Karnıyarık
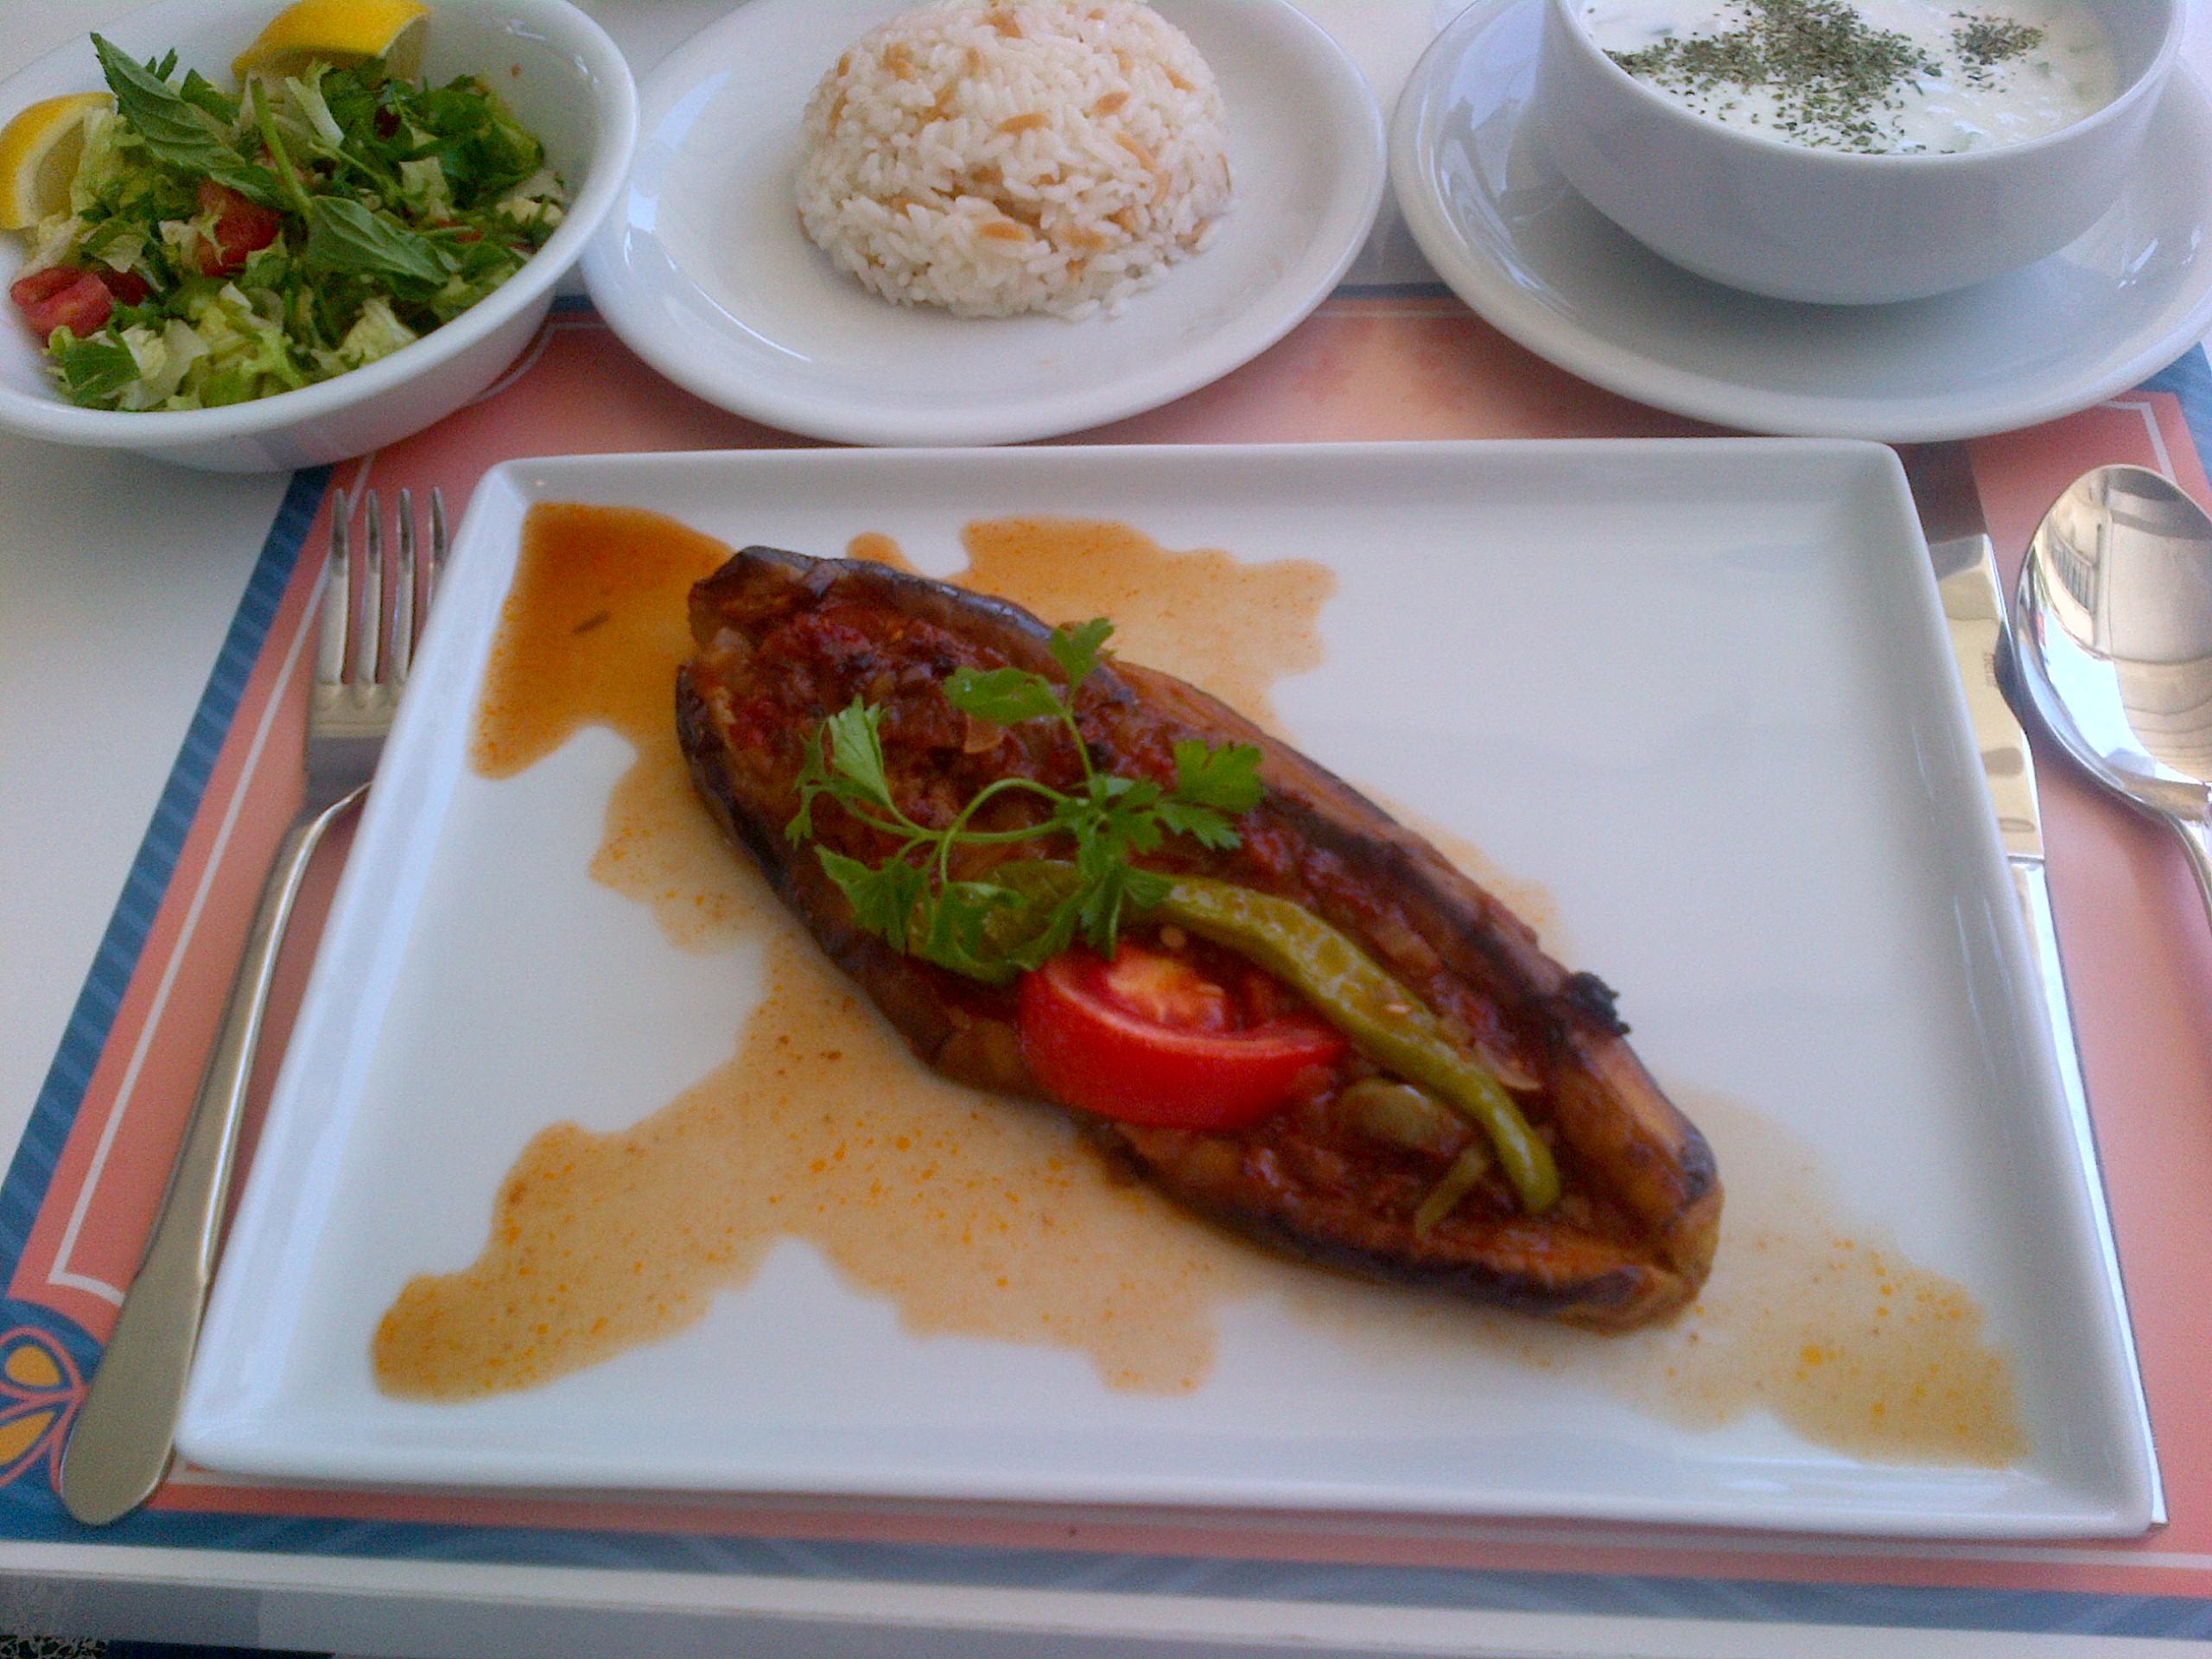
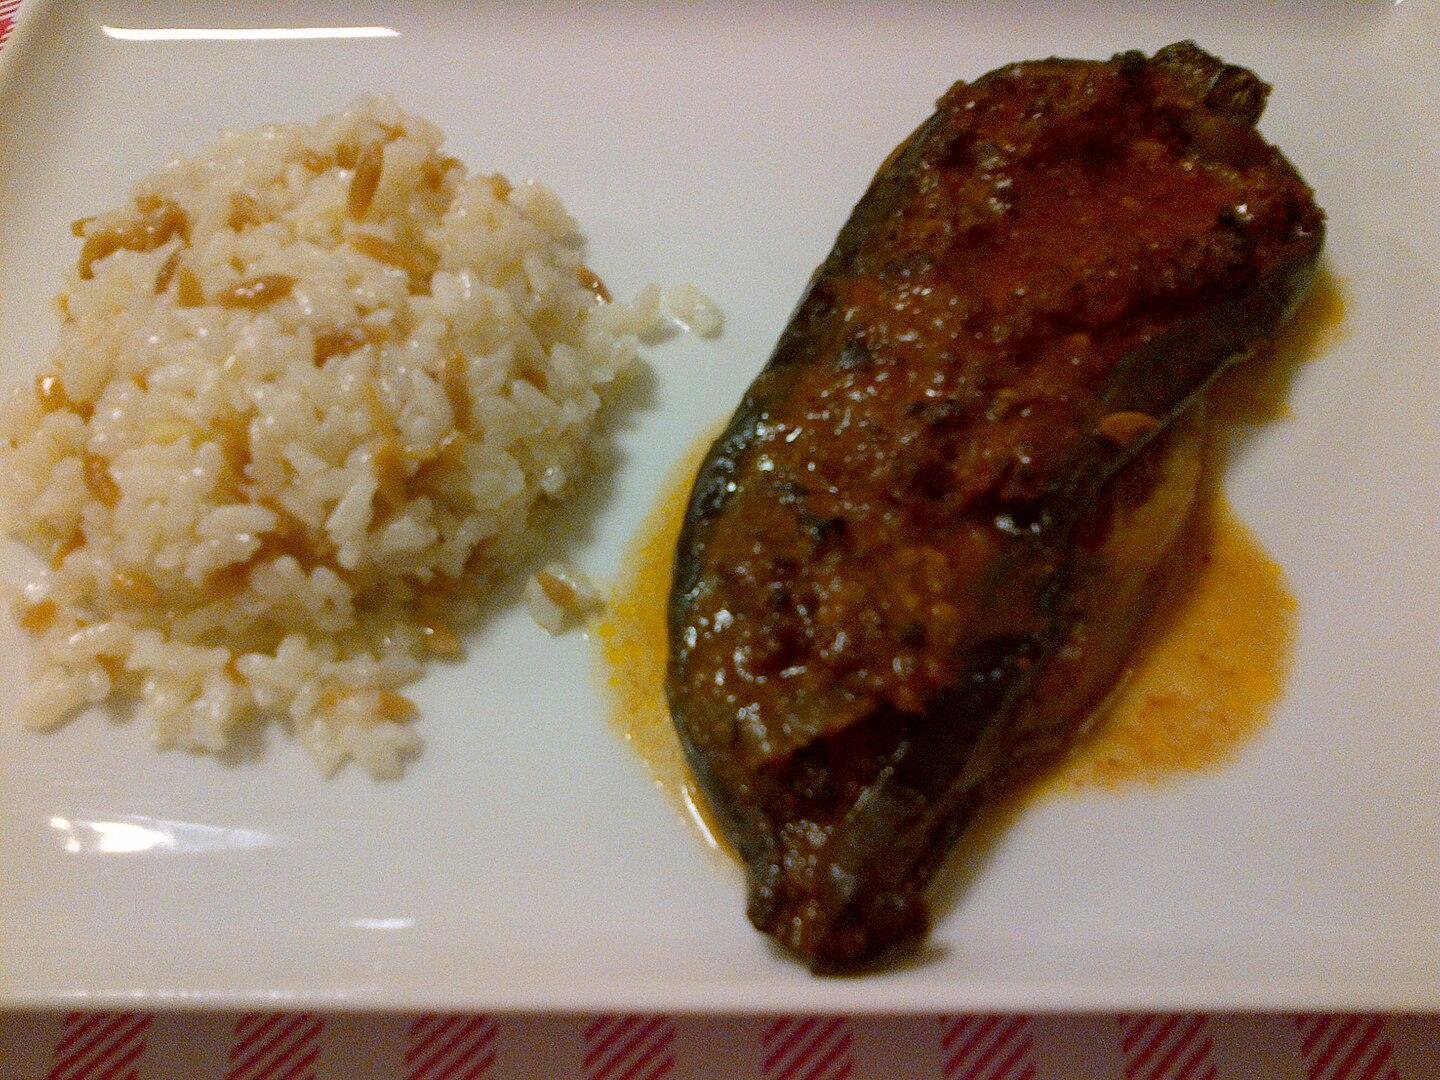
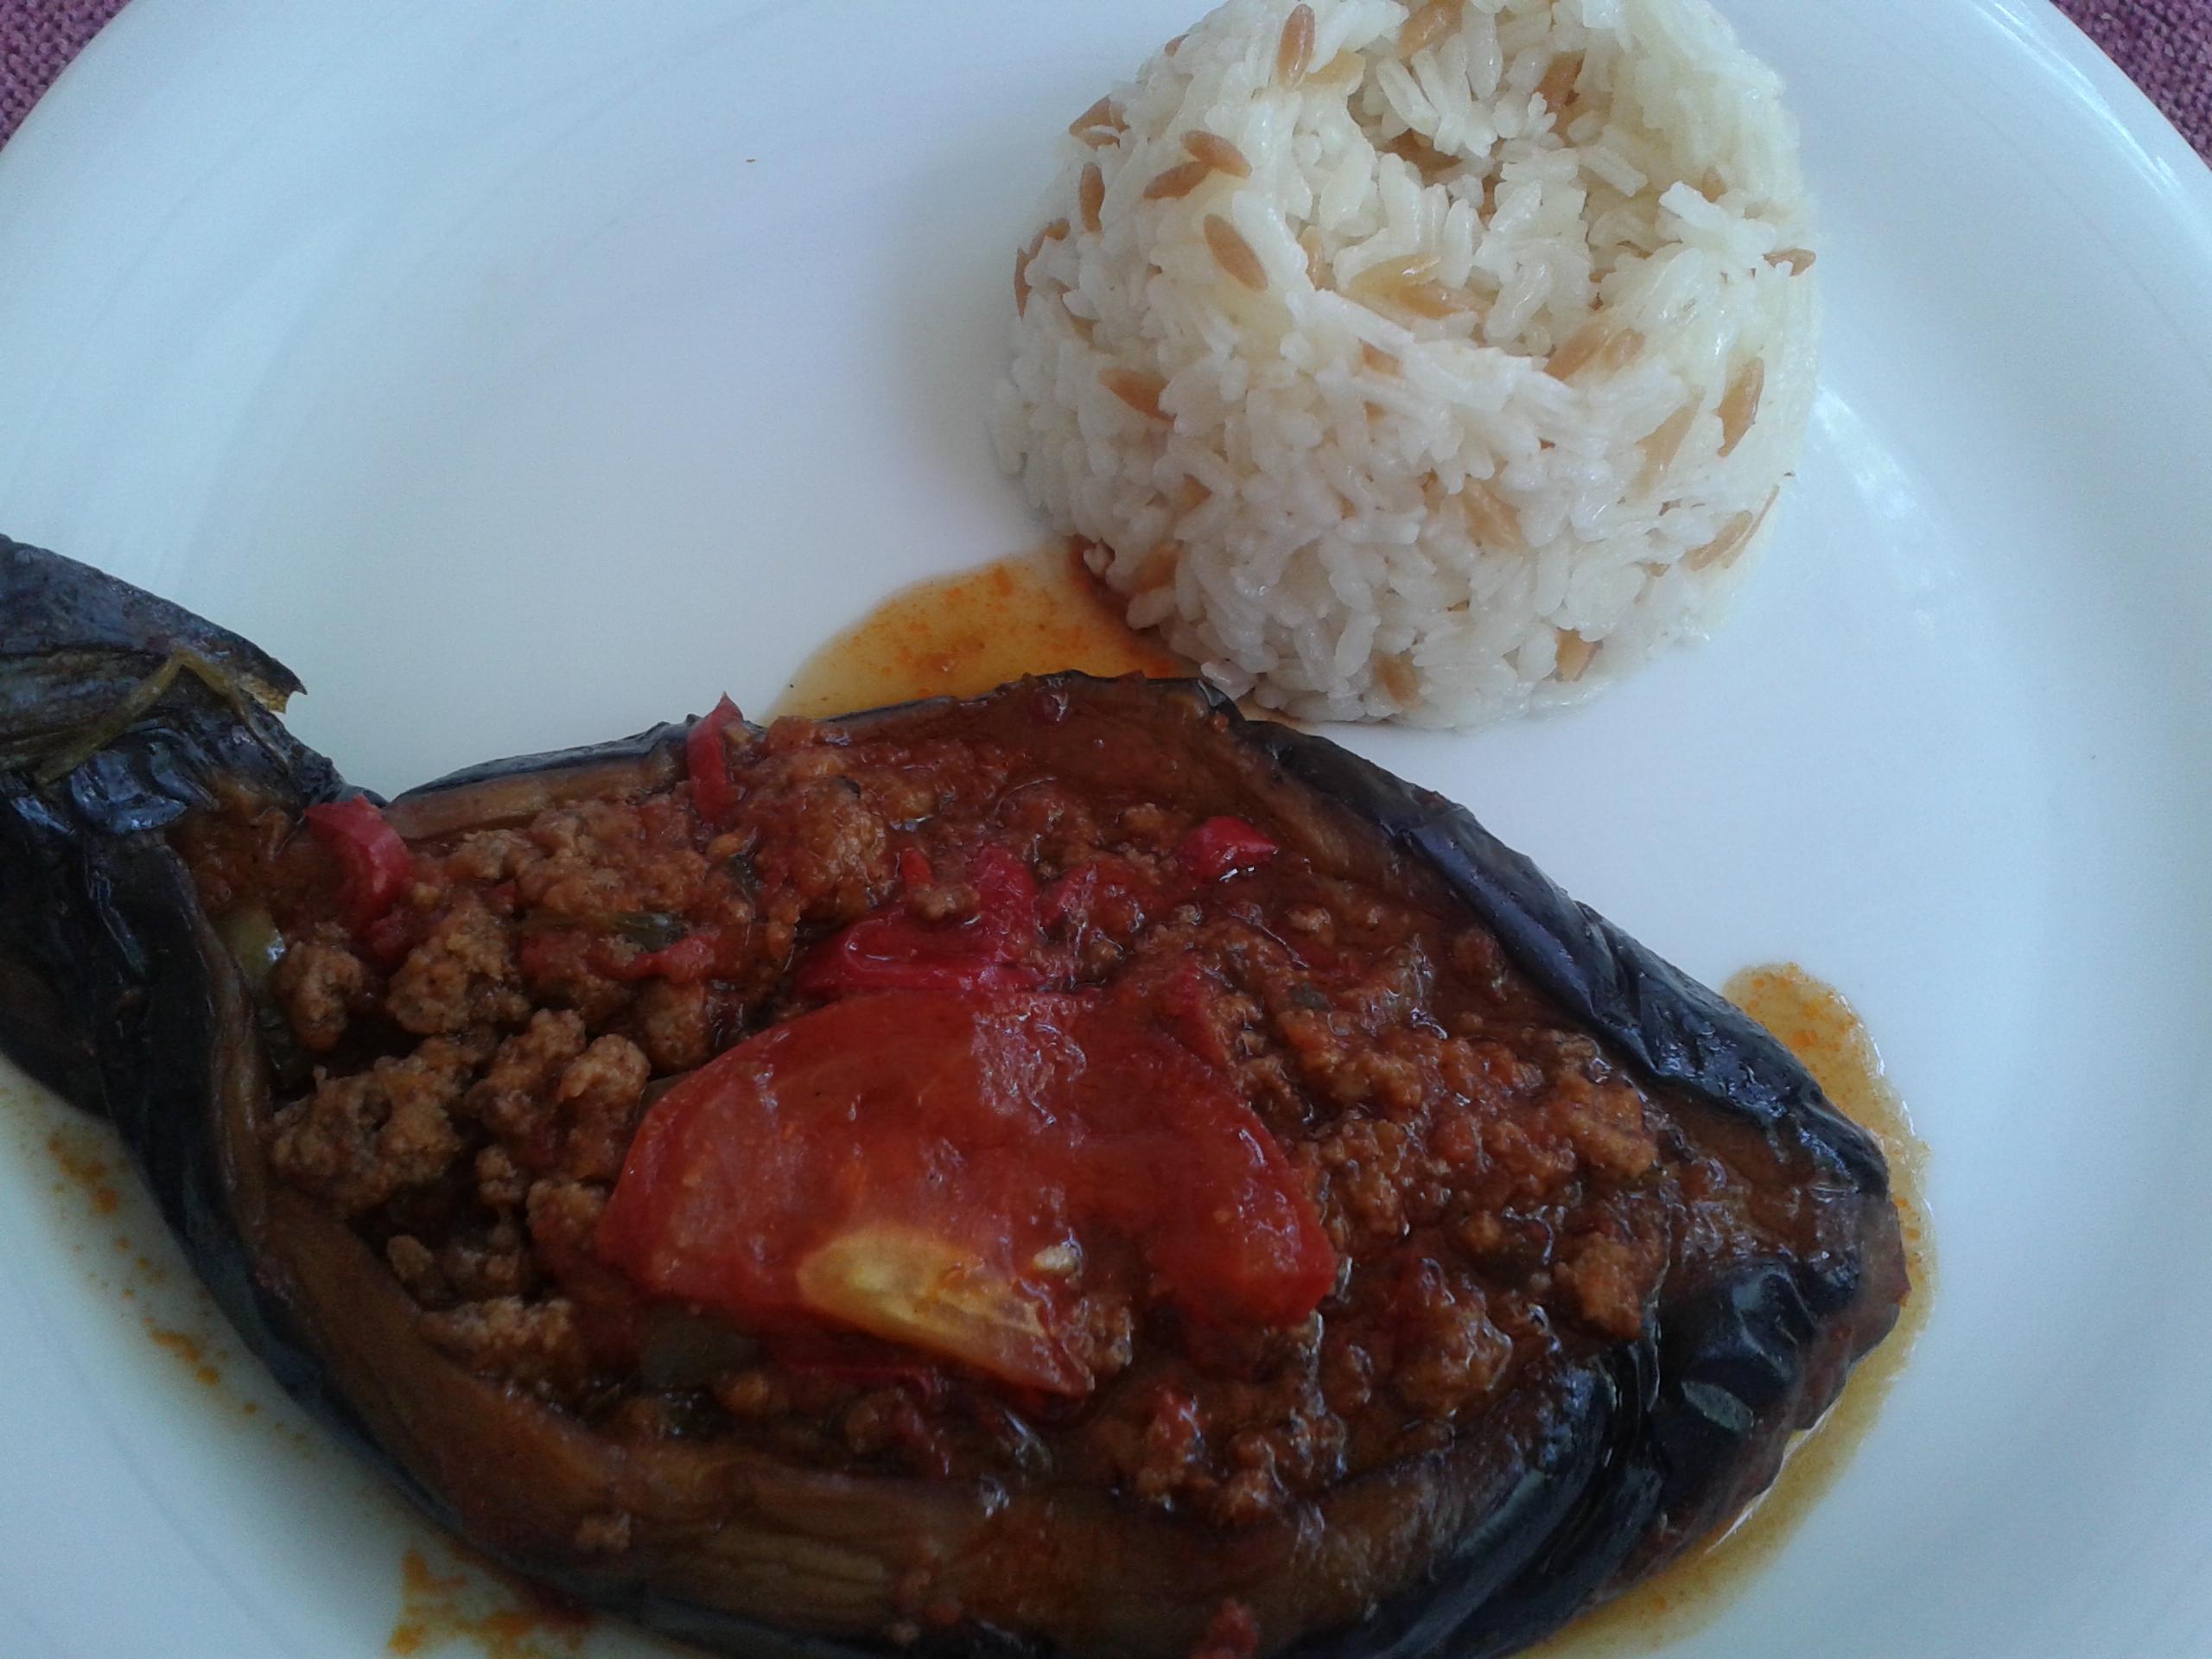
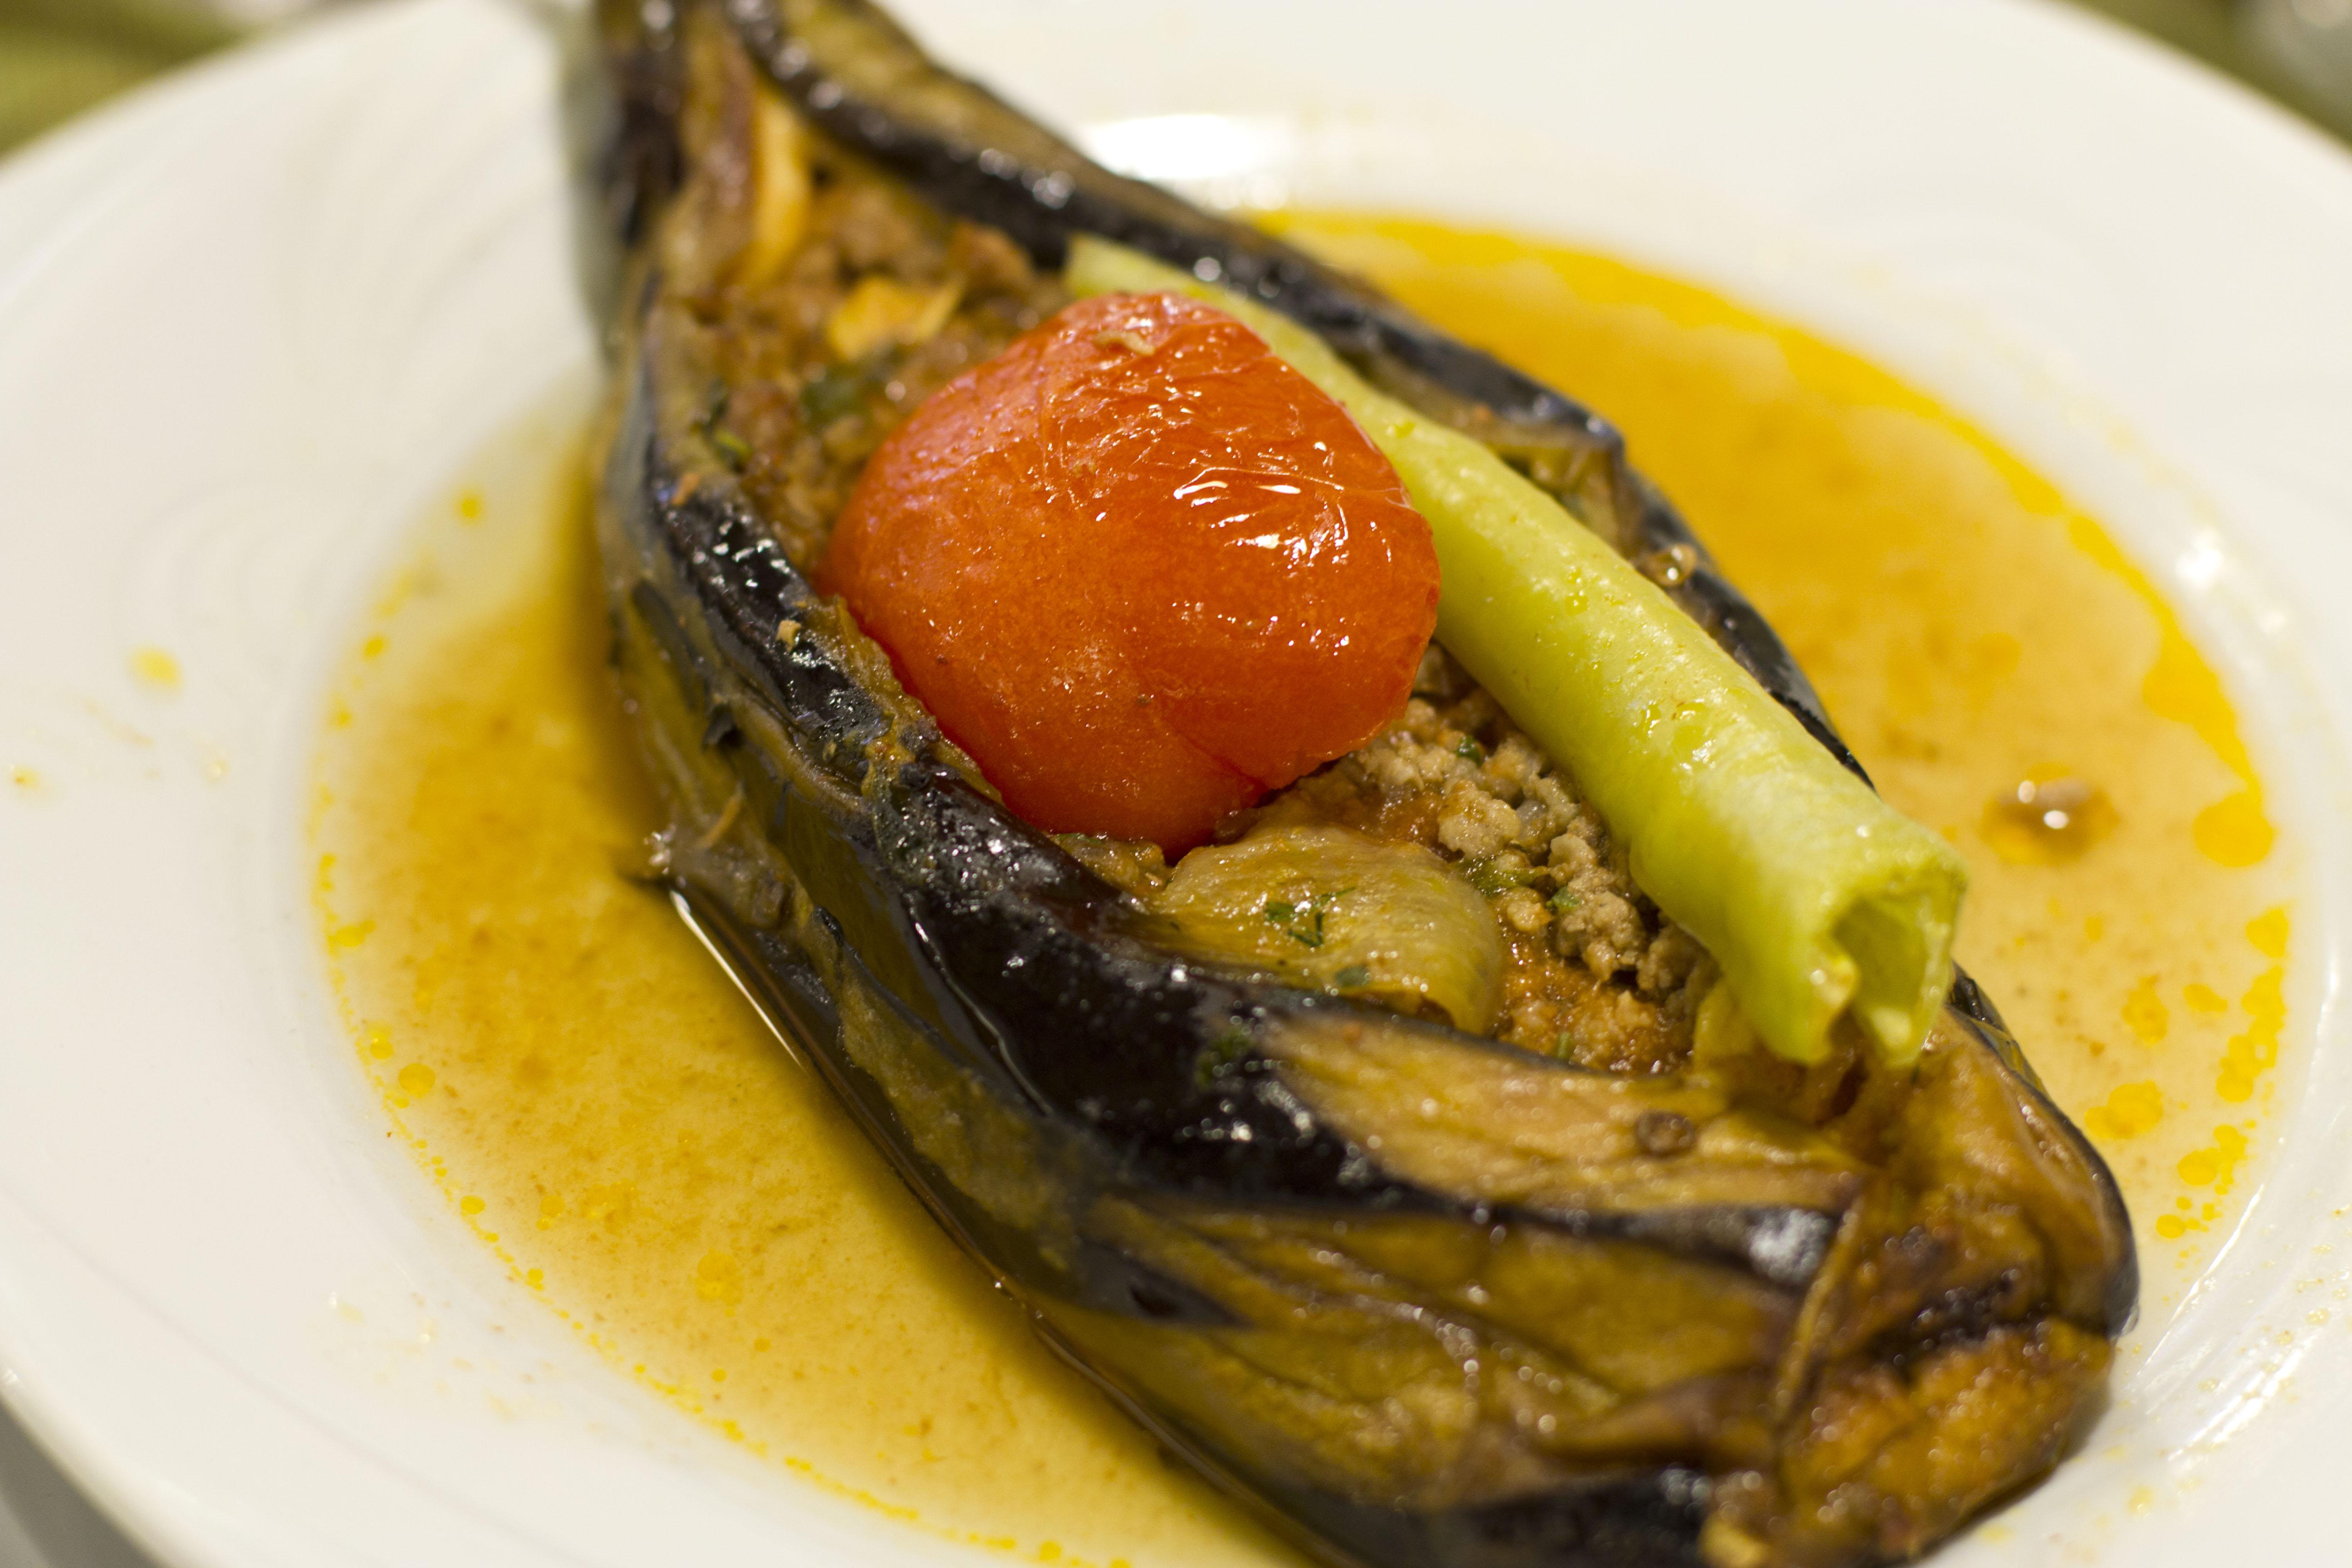
Also known as:
ar - Arabic: كرنيرك
az - Azerbaijani: Qarnıyarıq
ca - Catalan: Karnıyarık
cs - Czech: Karnıyarık
eo - Esperanto: Karnıyarık
es - Spanish: Karnıyarık
fr - French: Karnıyarık
hu - Hungarian: Karnıyarık
hy - Armenian: Գառնի յարախ
it - Italian: Karnıyarık
nl - Dutch: Karnıyarık
pl - Polish: Karnıyarık
pt - Portuguese: Karnıyarık
tr - Turkish: Karnıyarık
uk - Ukrainian: Карниярик
Category: vegetable (eggplant, stuffed vegetable)
Cuisine: Turkish
Associated cuisines: Turkish
Area: Turkey
Countries: Turkey
Region: Western Asia, , , ,
The dish is a eggplant stuffed with a mix of sauteed chopped oninons, garlic, blackpepper, tomatoes.